Frederick Lewis Taylor

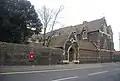
St Augustine's Abbey, Ramsgate

F.L. Taylor was the son of Lewis Charles Taylor and (French-born) Camille Soulard. His father Lewis was a compositor, and worked for Dent & Sons. F.L. Taylor's paternal grandfather, George Gee Taylor was a printer. His paternal great-grandfather, Charles Gee Taylor, was a Wesleyan Methodist lay preacher, inventor of pills and ointments and patent medicine vendor.